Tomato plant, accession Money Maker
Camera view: vertical (180 deg); turntable rotation: 120 degrees
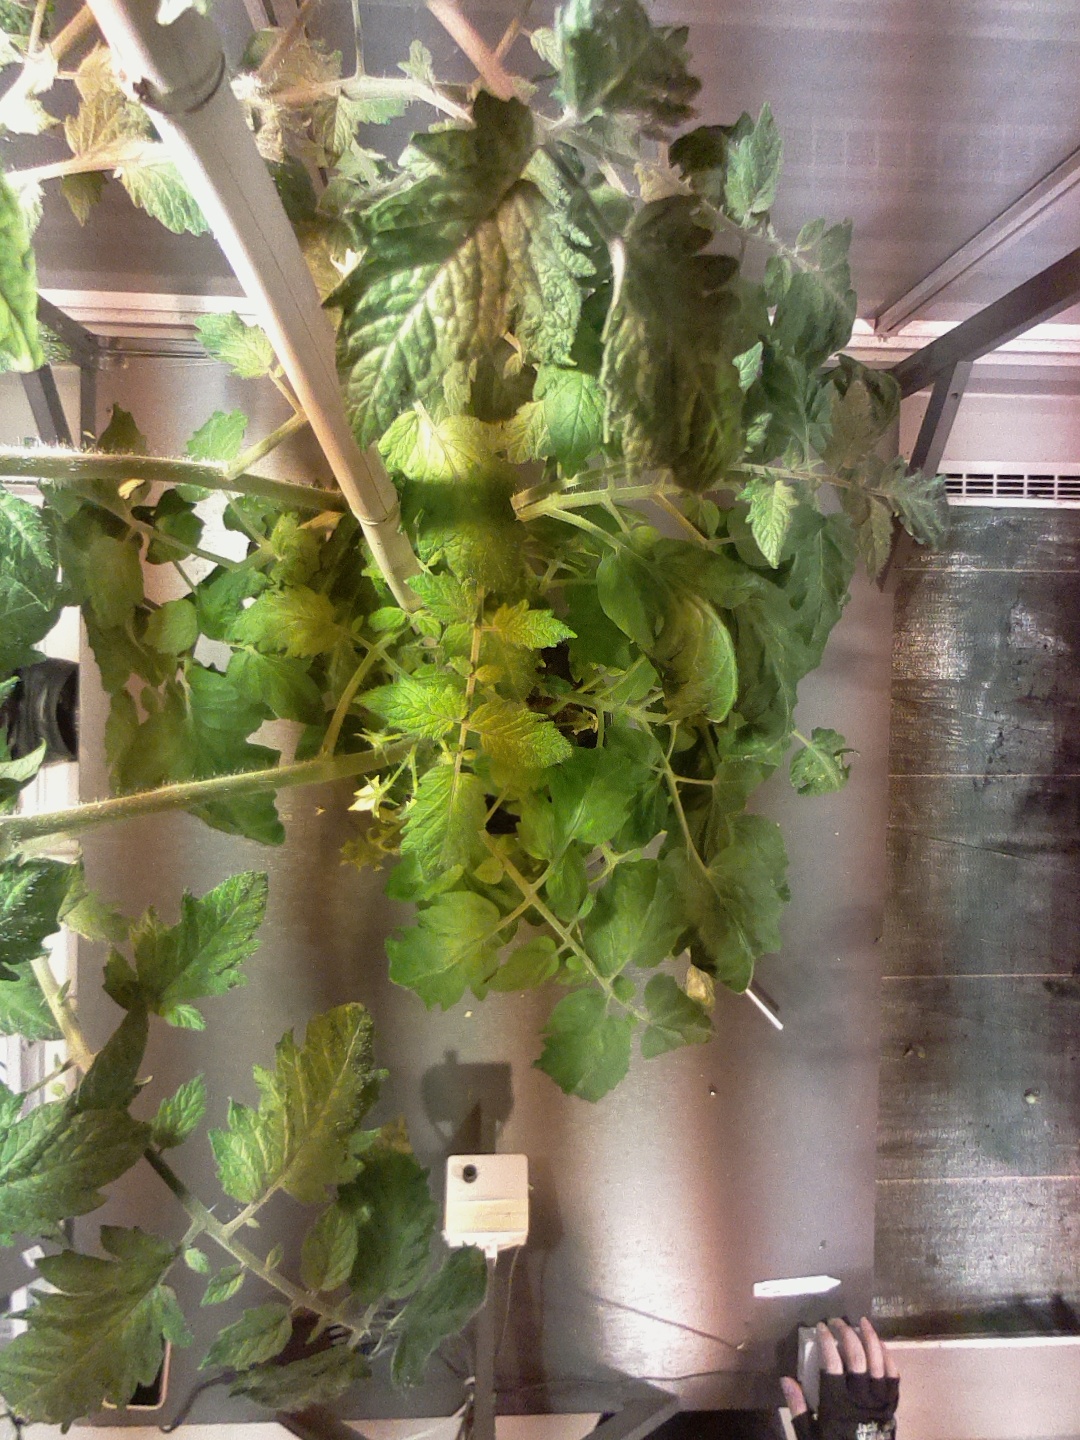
BBCH growth stage 70: Fruits at the main stem or branches visibles